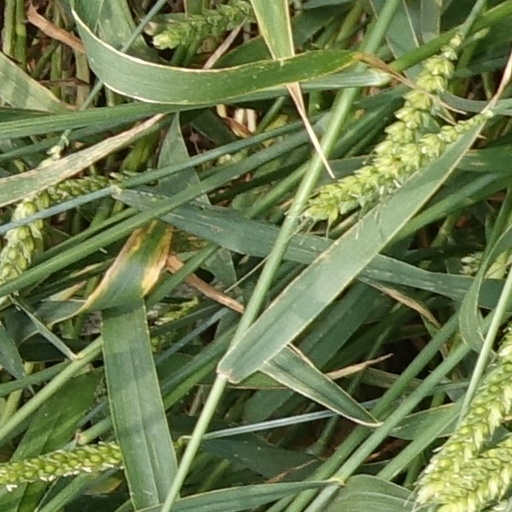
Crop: wheat